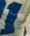
Number: 1